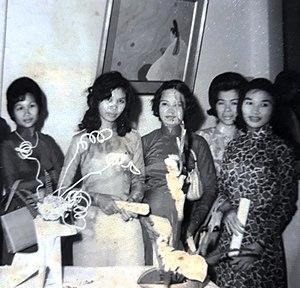
Áo dài Saigon 1960